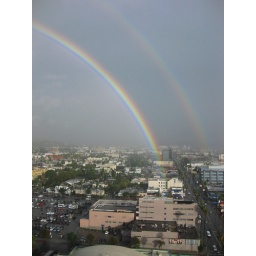
A pot of gold in dirty Hollywood